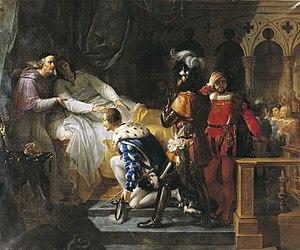
Louis XII, né le 27 juin 1462 au château de Blois et mort le 1ᵉʳ janvier 1515 à Paris, surnommé le « Père du peuple » par les états généraux de 1506, est roi de France de 1498 à 1515.